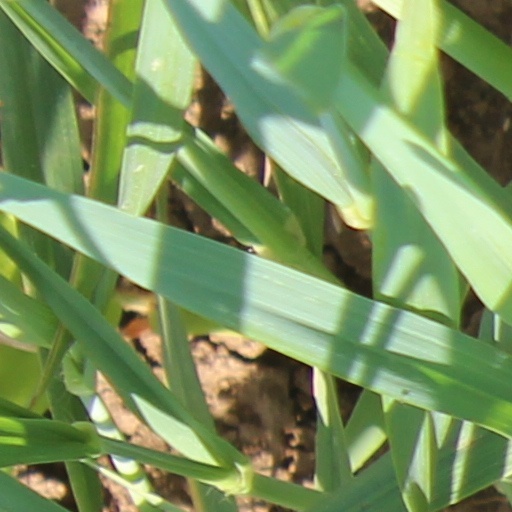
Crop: wheat